Aggar (city)

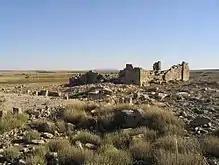
Ruins of Aggar

Aggar was a town and bishopric (now titular) in the Roman province of Byzacena. One of two cities in the area, it left vast ruins that are now called (Henchir) Sidi Amara. These edifices are situated in the plain of Siliana, around 60 kilometres east of Maktar.